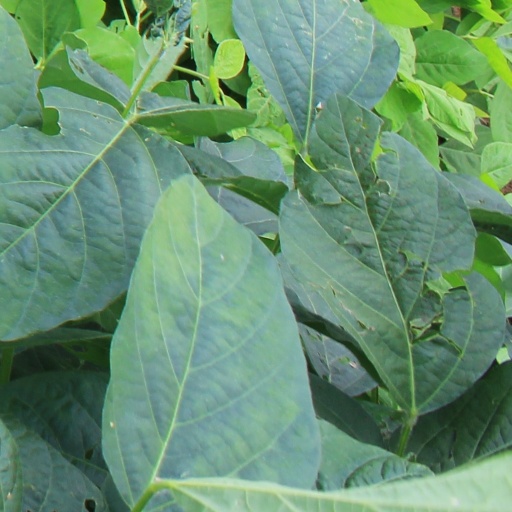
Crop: soybean